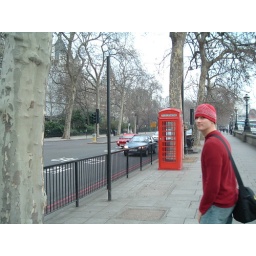
spencer, phone booth, 3 wheeled car...a study in red